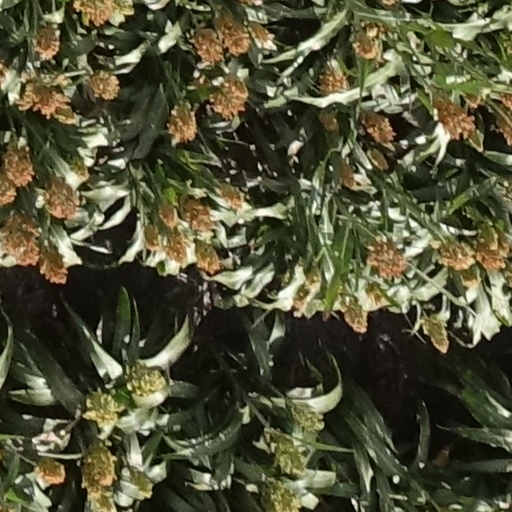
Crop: sorghum